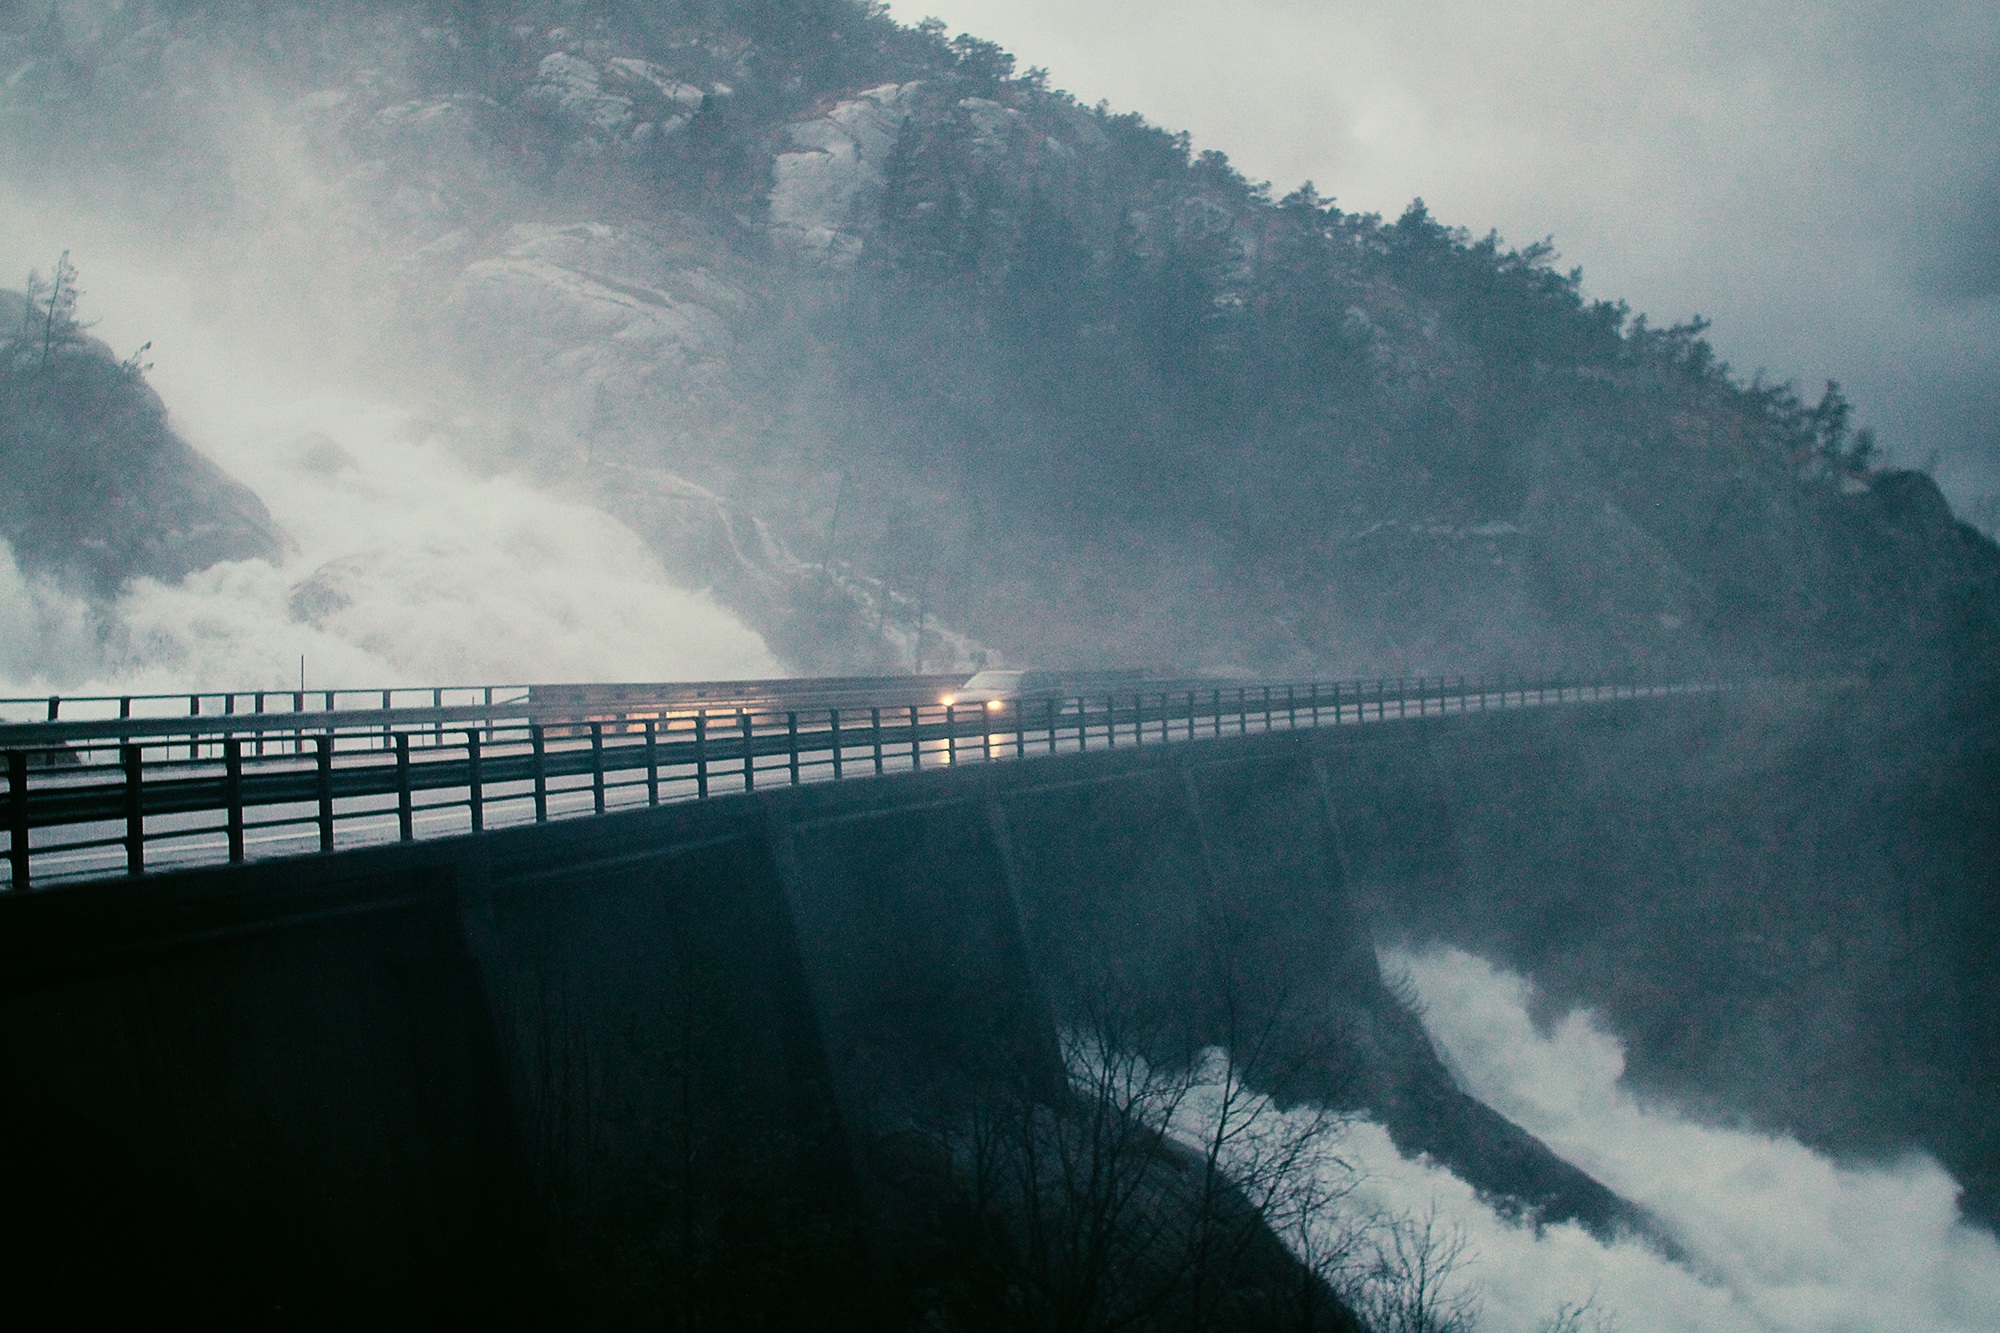
sea, mountain, cloud, fog, mist, bridge, morning, wave, reflection, weather, haze, atmospheric phenomenon, atmosphere of earth, geological phenomenon